Super Dodge Ball (Neo Geo)

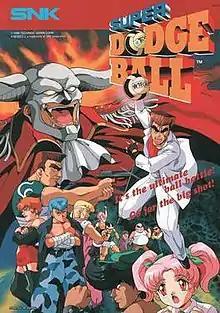
North American arcade flyer

Super Dodge Ball is a dodgeball-based sports game produced by Technōs Japan and released for the Neo Geo platform in 1996. It is a sequel to the original "Super Dodge Ball" and features characters from Technōs Japan's "Kunio-kun" series. It was also the final game developed by Technōs before the company went out of business, as well as the last "Kunio-kun" games released in arcades. Technōs location tested a Japanese version in arcades, but since the company went bankrupt, this version was not released and the game was only given a limited US release from SNK, although putting a US cart of this game into a Japanese system will show the Japanese version. In 2001, Mega Enterprise ported this game to the PC exclusively for a Korean release.